Battle of Gawok

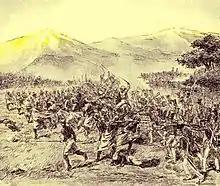
Dutch drawing of the battle, 1900

The Battle of Gawok took place on 15 October 1826 during the Java War between rebels under Prince Diponegoro and the Dutch colonial army. The battle took place near the village of Gawok, west of the city of Surakarta. Diponegoro's army, which had previously defeated Dutch columns on its march from Yogyakarta, intended to attack the Dutch military headquarters at Surakarta. The rebels were soundly defeated, which lost them their numerical superiority and therefore turned the tide of the war. After the battle, the rebels shifted to a guerrilla warfare strategy.